Music of Spain

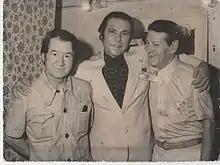
Juanito Valderrama legendary flamenco and copla singer, hugely popular in mid-20th century Spain.

Although symphonic music was never too important in Spain, chamber, solo instrumental (mainly guitar and piano) vocal and opera (both traditional opera, and the Spanish version of the singspiel) music was written by local composers. Zarzuela, a native form of opera that includes spoken dialogue, is a secular musical genre which developed in the mid-17th century, flourishing most importantly in the century after 1850. Francisco Asenjo Barbieri was a key figure in the development of the romantic zarzuela; whilst later composers such as Ruperto Chapí, Federico Chueca and Tomás Bretón brought the genre to its late 19th-century apogee. Leading 20th-century zarzuela composers included Pablo Sorozábal and Federico Moreno Torroba.